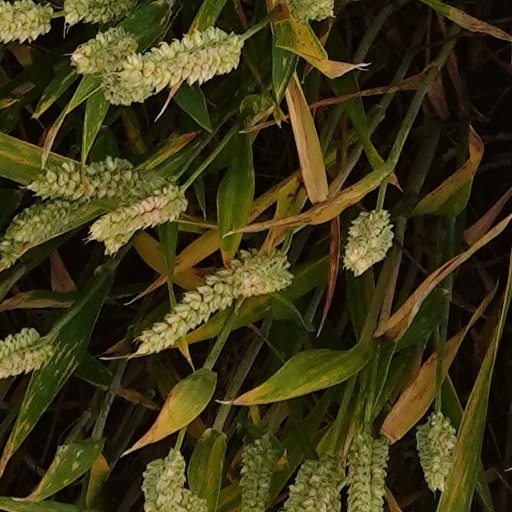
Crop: wheat